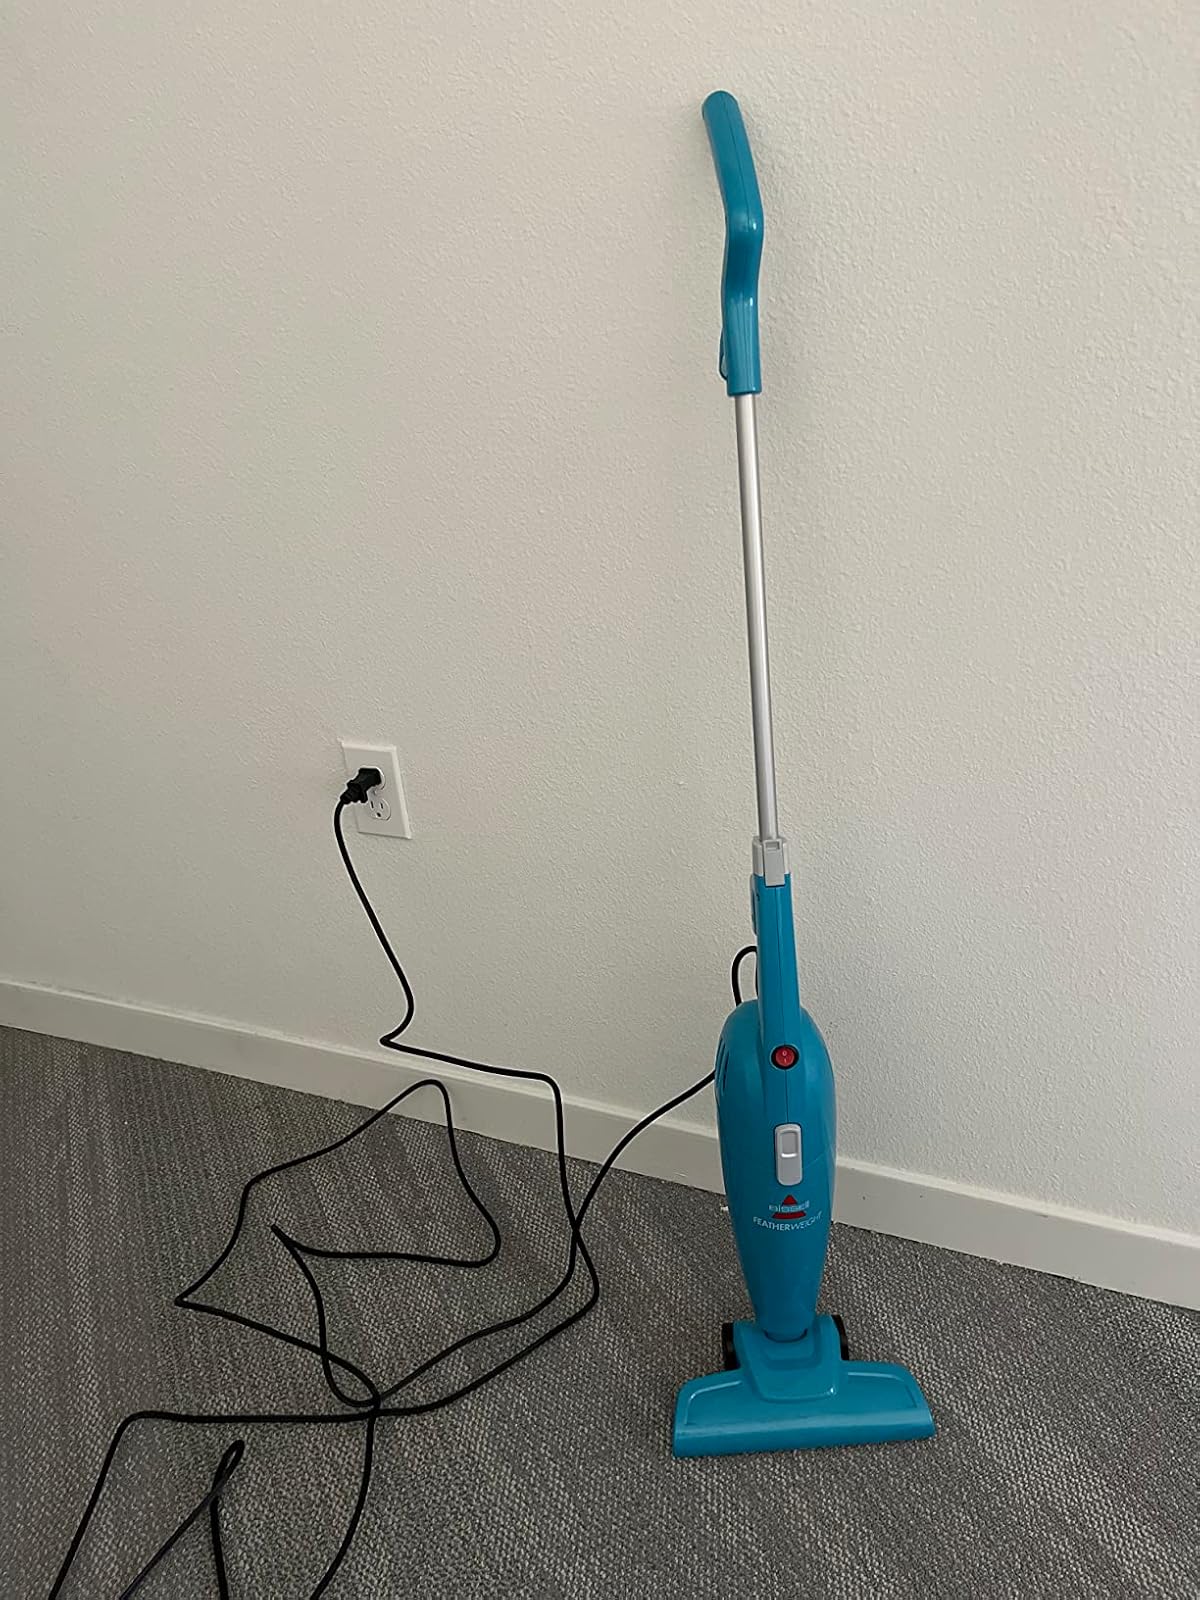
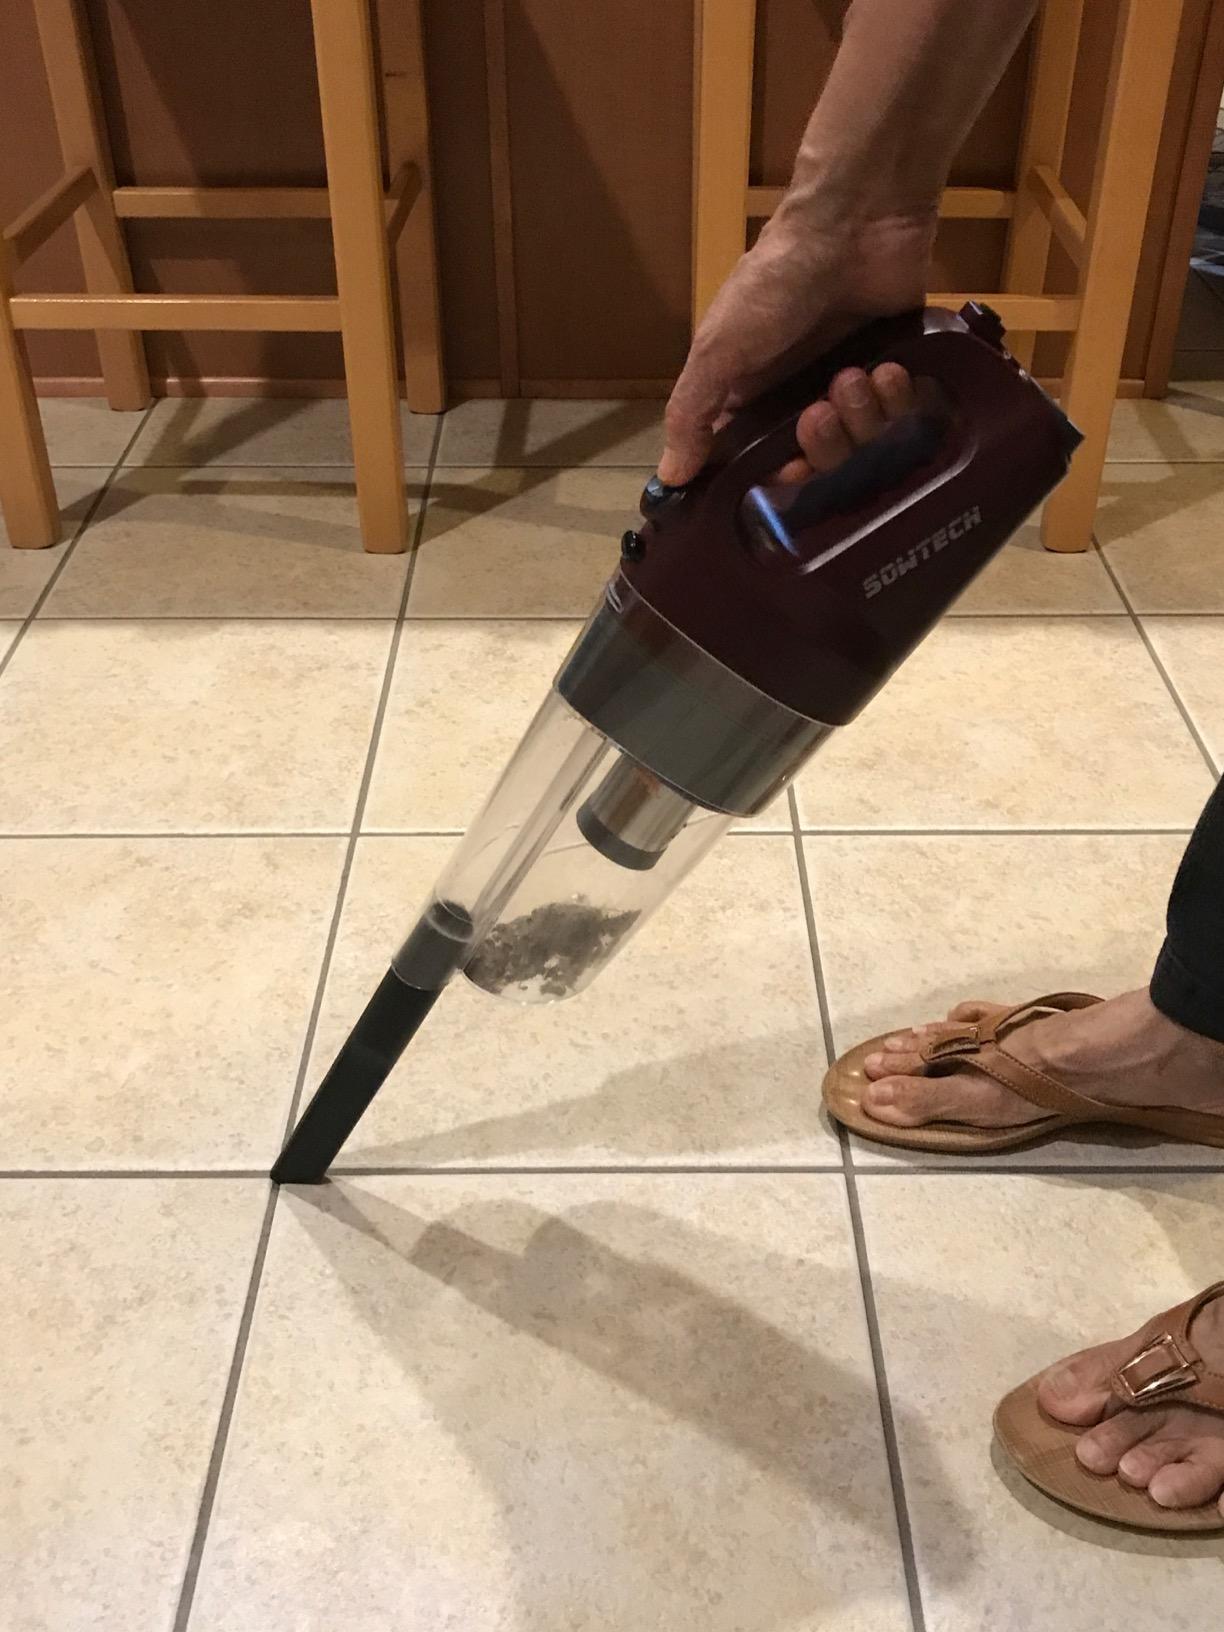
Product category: items_vacuum
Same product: no